Ivar An Christensen

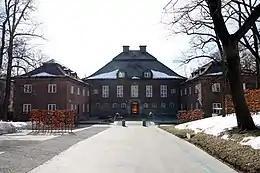
Frederik Stangs gate 22-24

Christensen was a central person in Norwegian shipping. In 1920 three of his companies were merged to form Ivarans Rederi. Christensen was the first chairman of the Norwegian Automobile Federation, and was among the largest financial supporters of the establishment of Det Nye Teater.